Lucile Randon

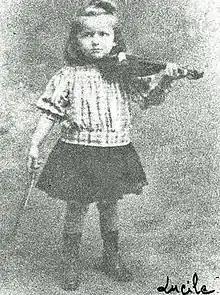
Randon as a young child

Randon grew up in a Huguenot Protestant family and her paternal grandfather Casimir Randon (1822–1908) was a pastor. She converted to Catholicism in 1923 at the age of 19. In 1944 she joined the Catholic order Daughters of Charity, taking the name Sister André in honour of her elder brother. After World War II ended, Randon went on a mission to a hospital in Vichy, where she served orphans and elders. Her mission lasted 18 years until she was sent to another hospital at La Baume-d'Hostun, Drôme, for night duty in 1963. Randon retired from full-time work in 1979 and entered the EHPAD in the Marches at Savoie, where she continued to care for the elderly until she was 100 years old. She moved to the Ste. Catherine Labouré retirement home in Toulon on 25 October 2009, at the age of 105.